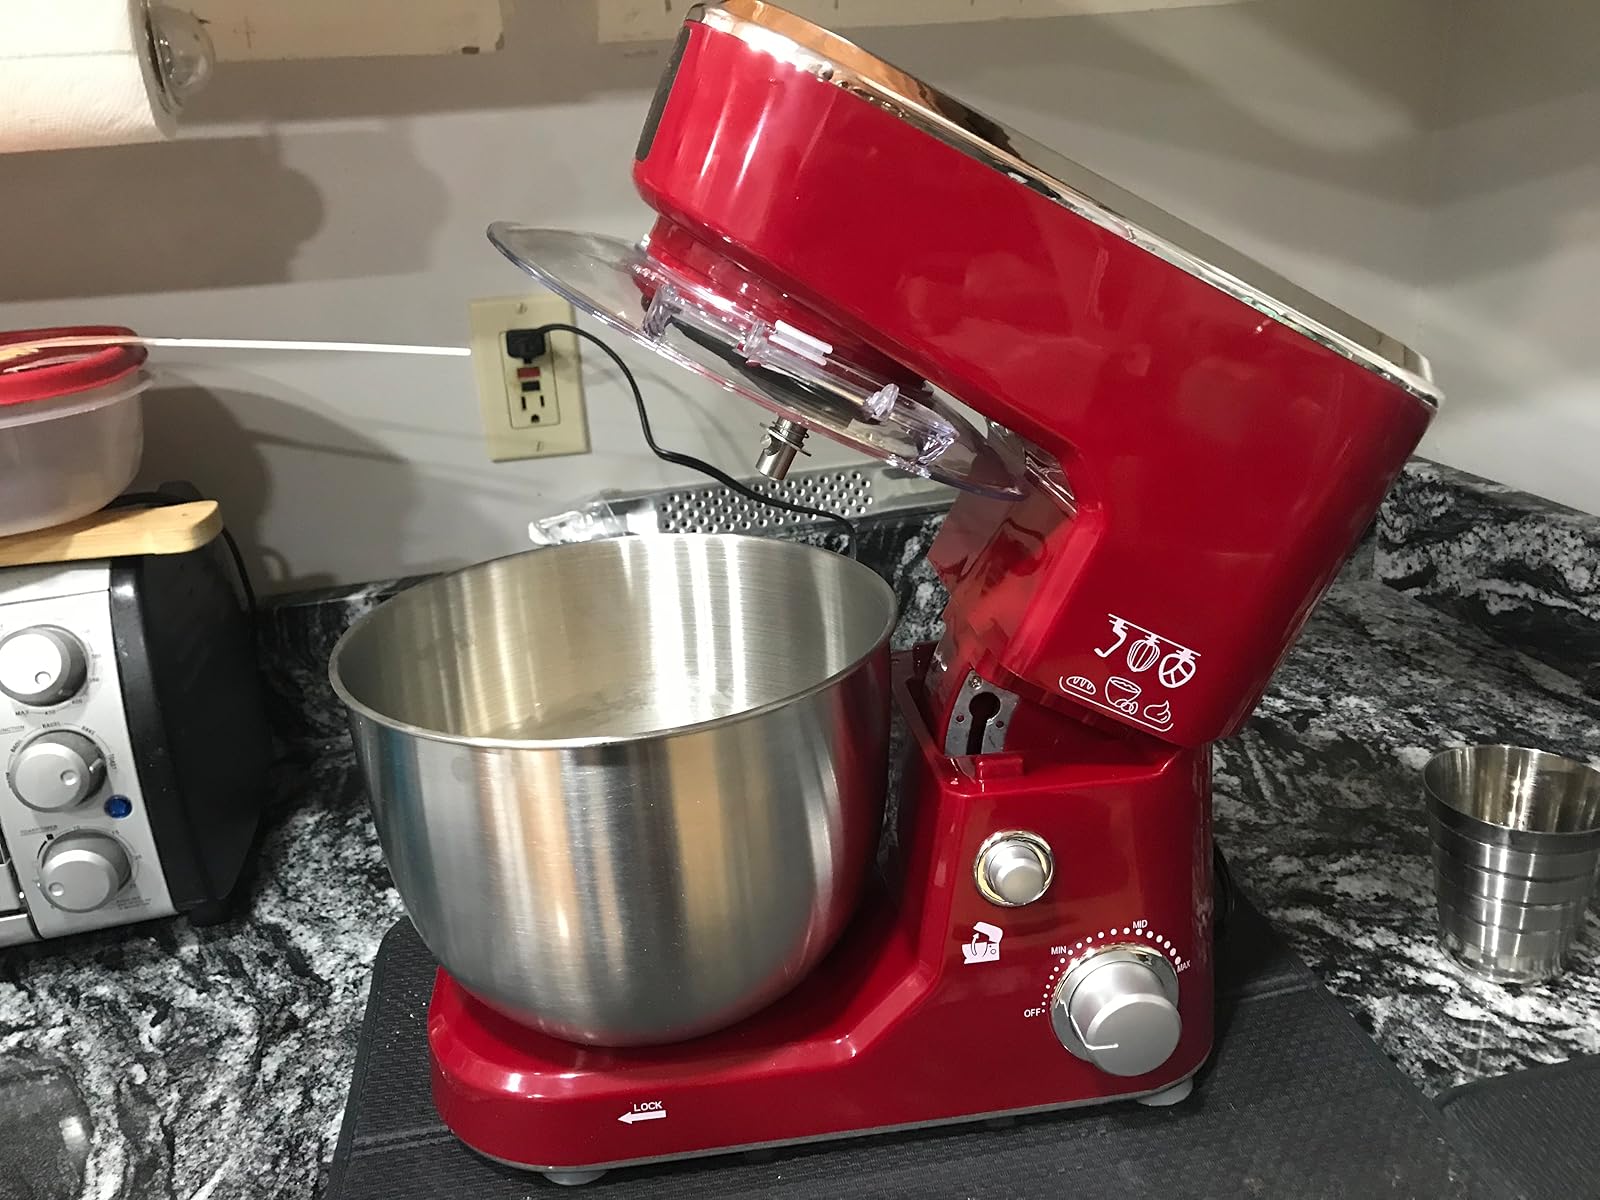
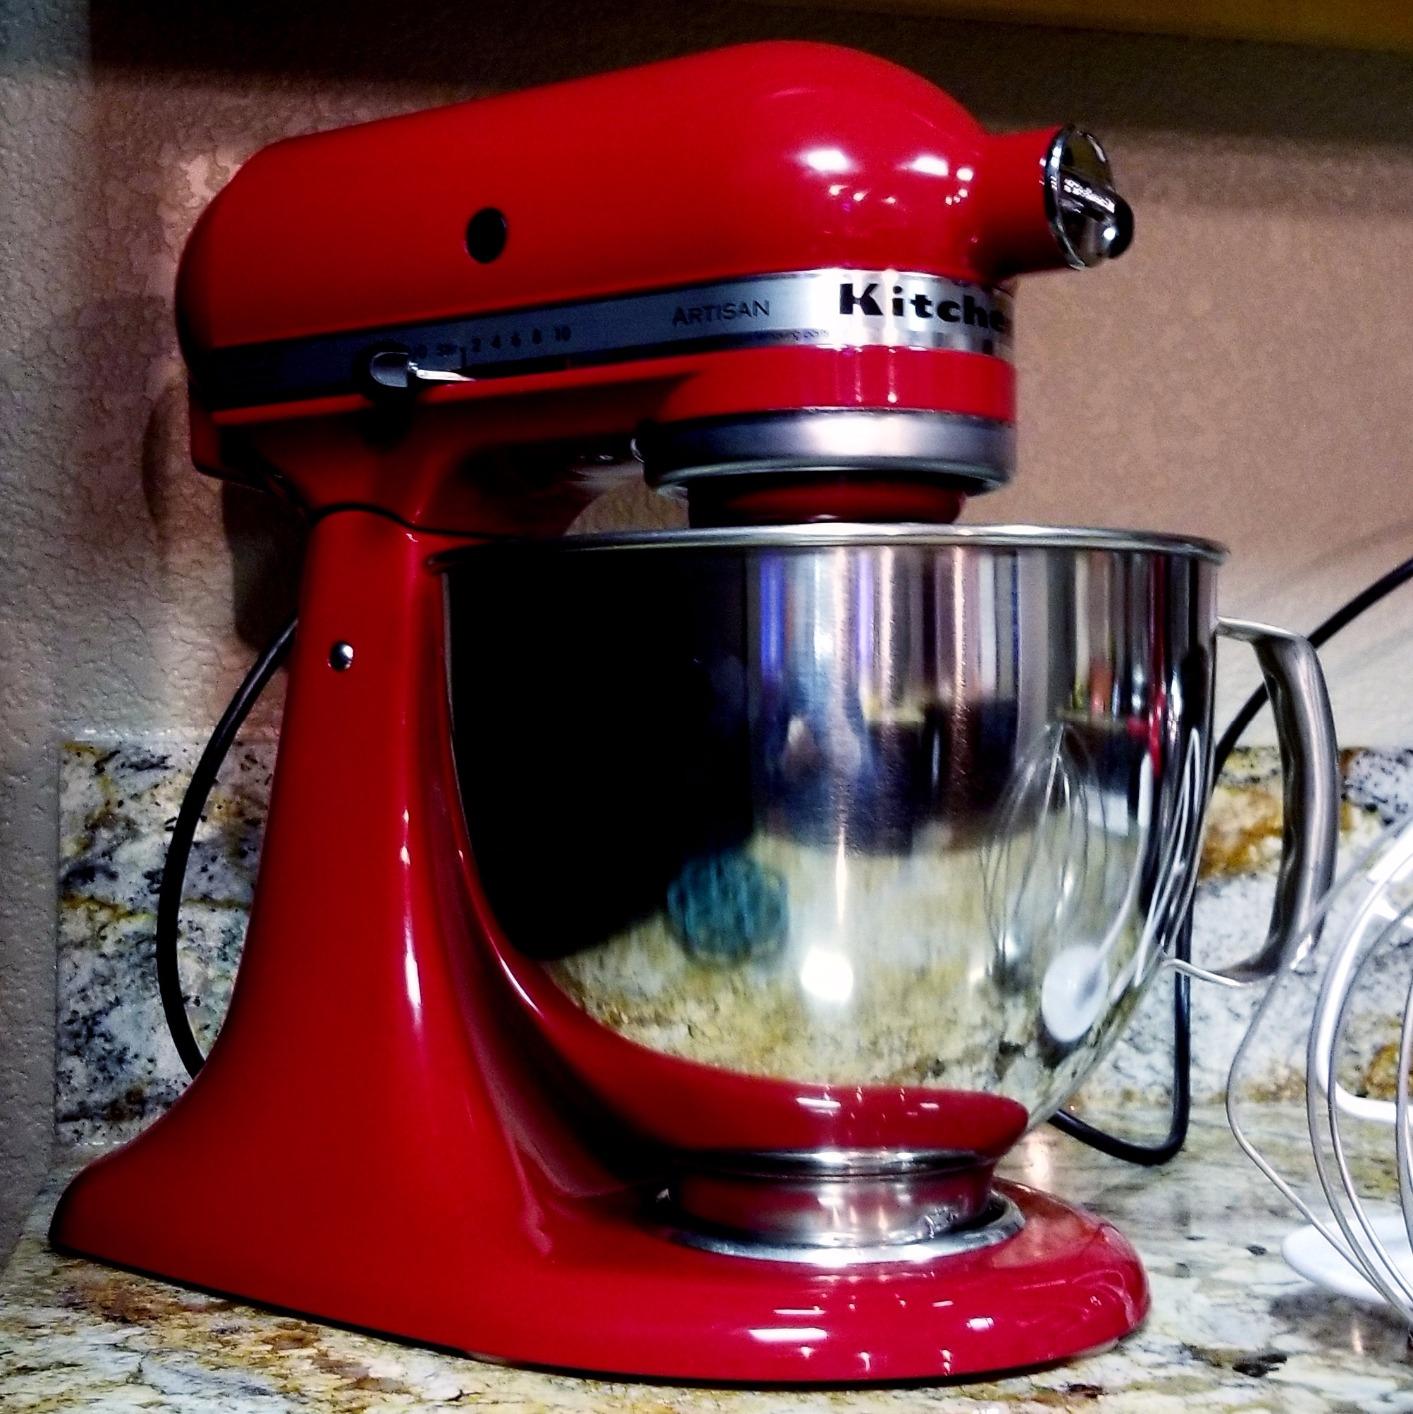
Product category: items_mixer
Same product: no